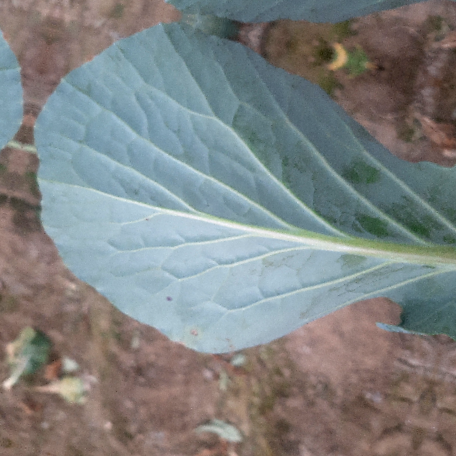
Label: Disease Free